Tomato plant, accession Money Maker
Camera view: bottom (45 deg); turntable rotation: 60 degrees
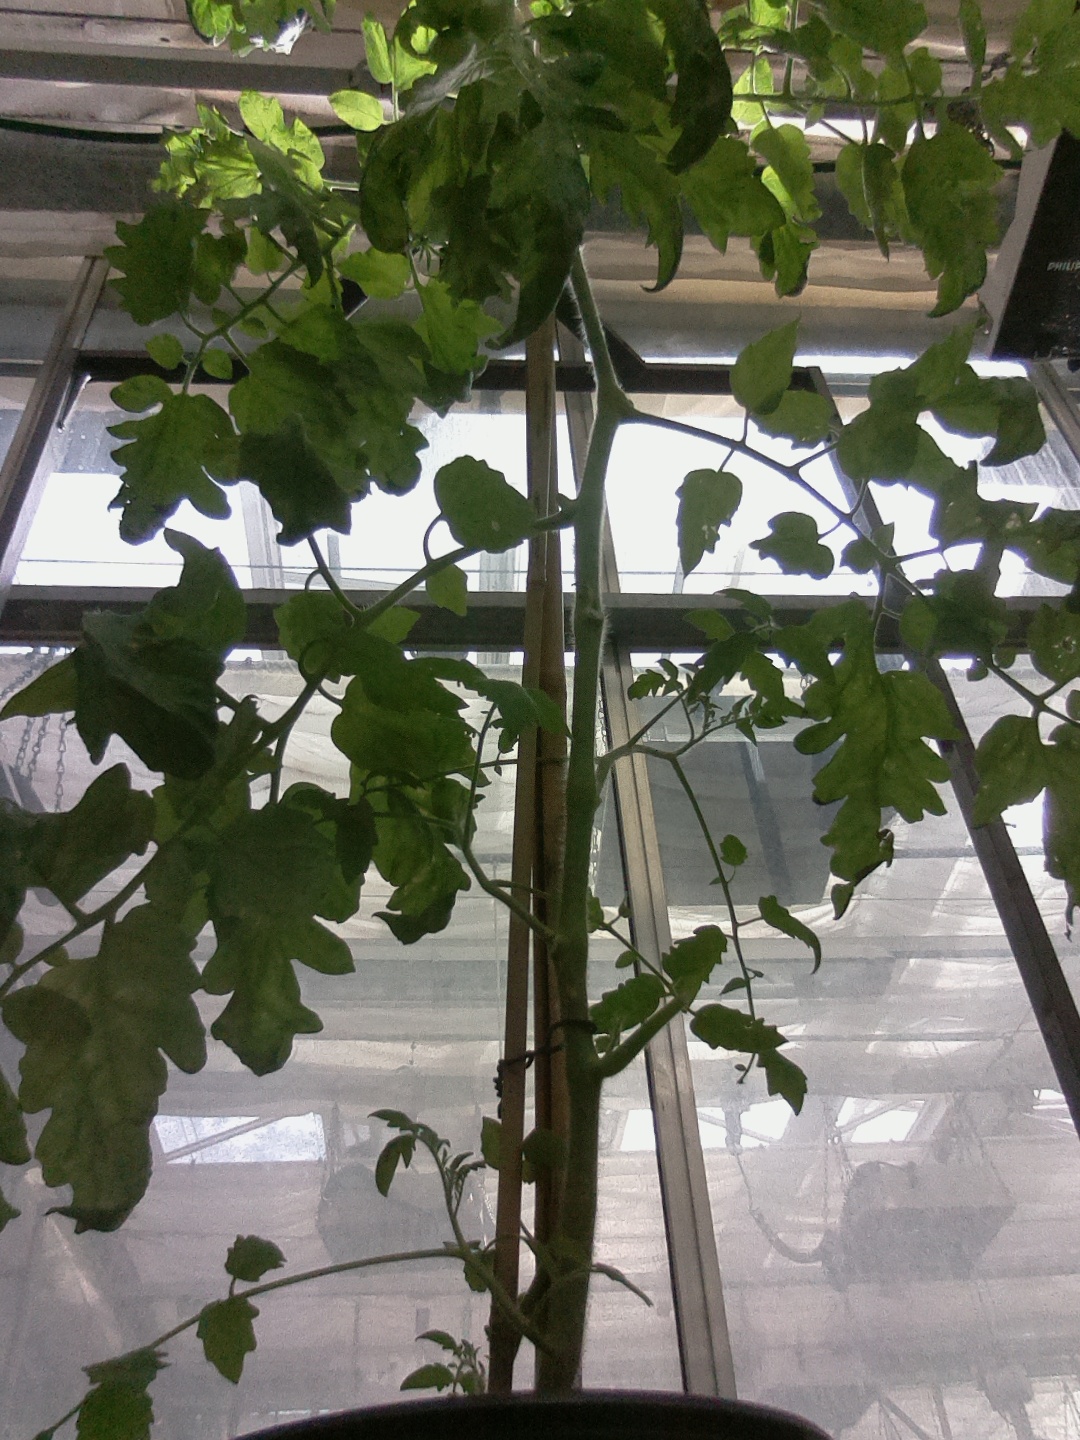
BBCH growth stage 72: 20%-30% of final fruit size